Sony Ericsson Cedar

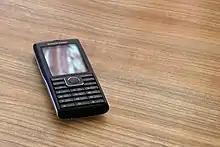
Sony Ericsson Cedar

The Sony Ericsson Cedar (J108i), also known as Sony Ericsson Cedar GreenHeart, is a mobile phone from SE's J series of phones produced by Sony Ericsson released in September 2010. It is the last Sony Ericsson phone that run on proprietary Sony Ericsson A2 Operating System as Greenheart switched to the Sony Xperia line of Android Smartphones. The phone is one of Sony Ericsson's environmentally friendly "Greenheart" range, featuring devices made of recycled materials, longer battery life and low-energy chargers, as well as minimal use of paper through reduced packaging and the replacement of the traditional printed user manual with one stored on the phone. This device also the first cell phone from Sony Ericsson to fully abandon Sony's Proprietary Charger and Memory Card Format, The Memory Stick Pro Duo used in older models and Memory Stick Micro (M2) used in more newer feature models by using standard Micro USB for Charging and Data Transfer and Micro SD Format for expandability, adding the standard 3.5mm headphone jack on the top.